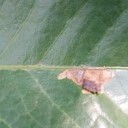
Label: Miner